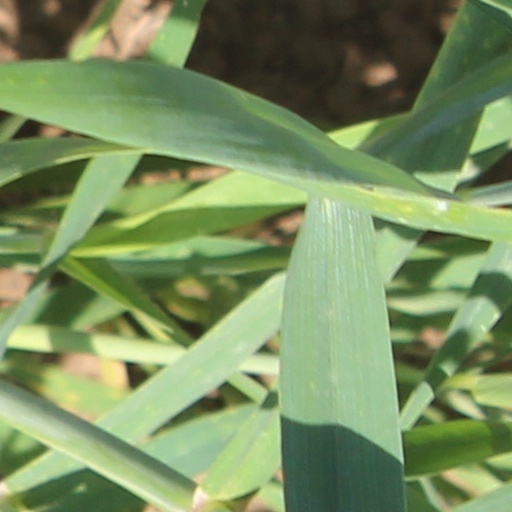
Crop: wheat